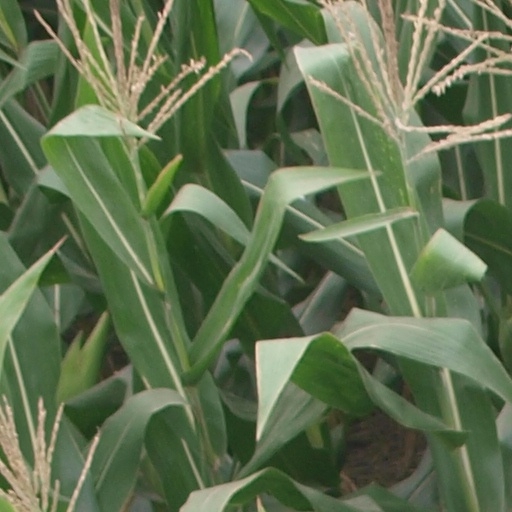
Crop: maize; corn